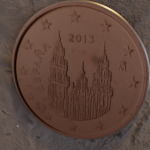
Coin value: 1cent
Country: es
Edition: 1cent